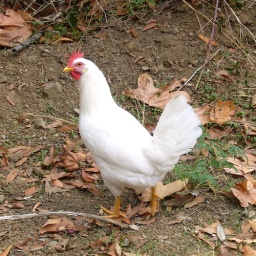
&amp;quot;free range&amp;quot; chicken once spotted along the road in Saratoga, California.